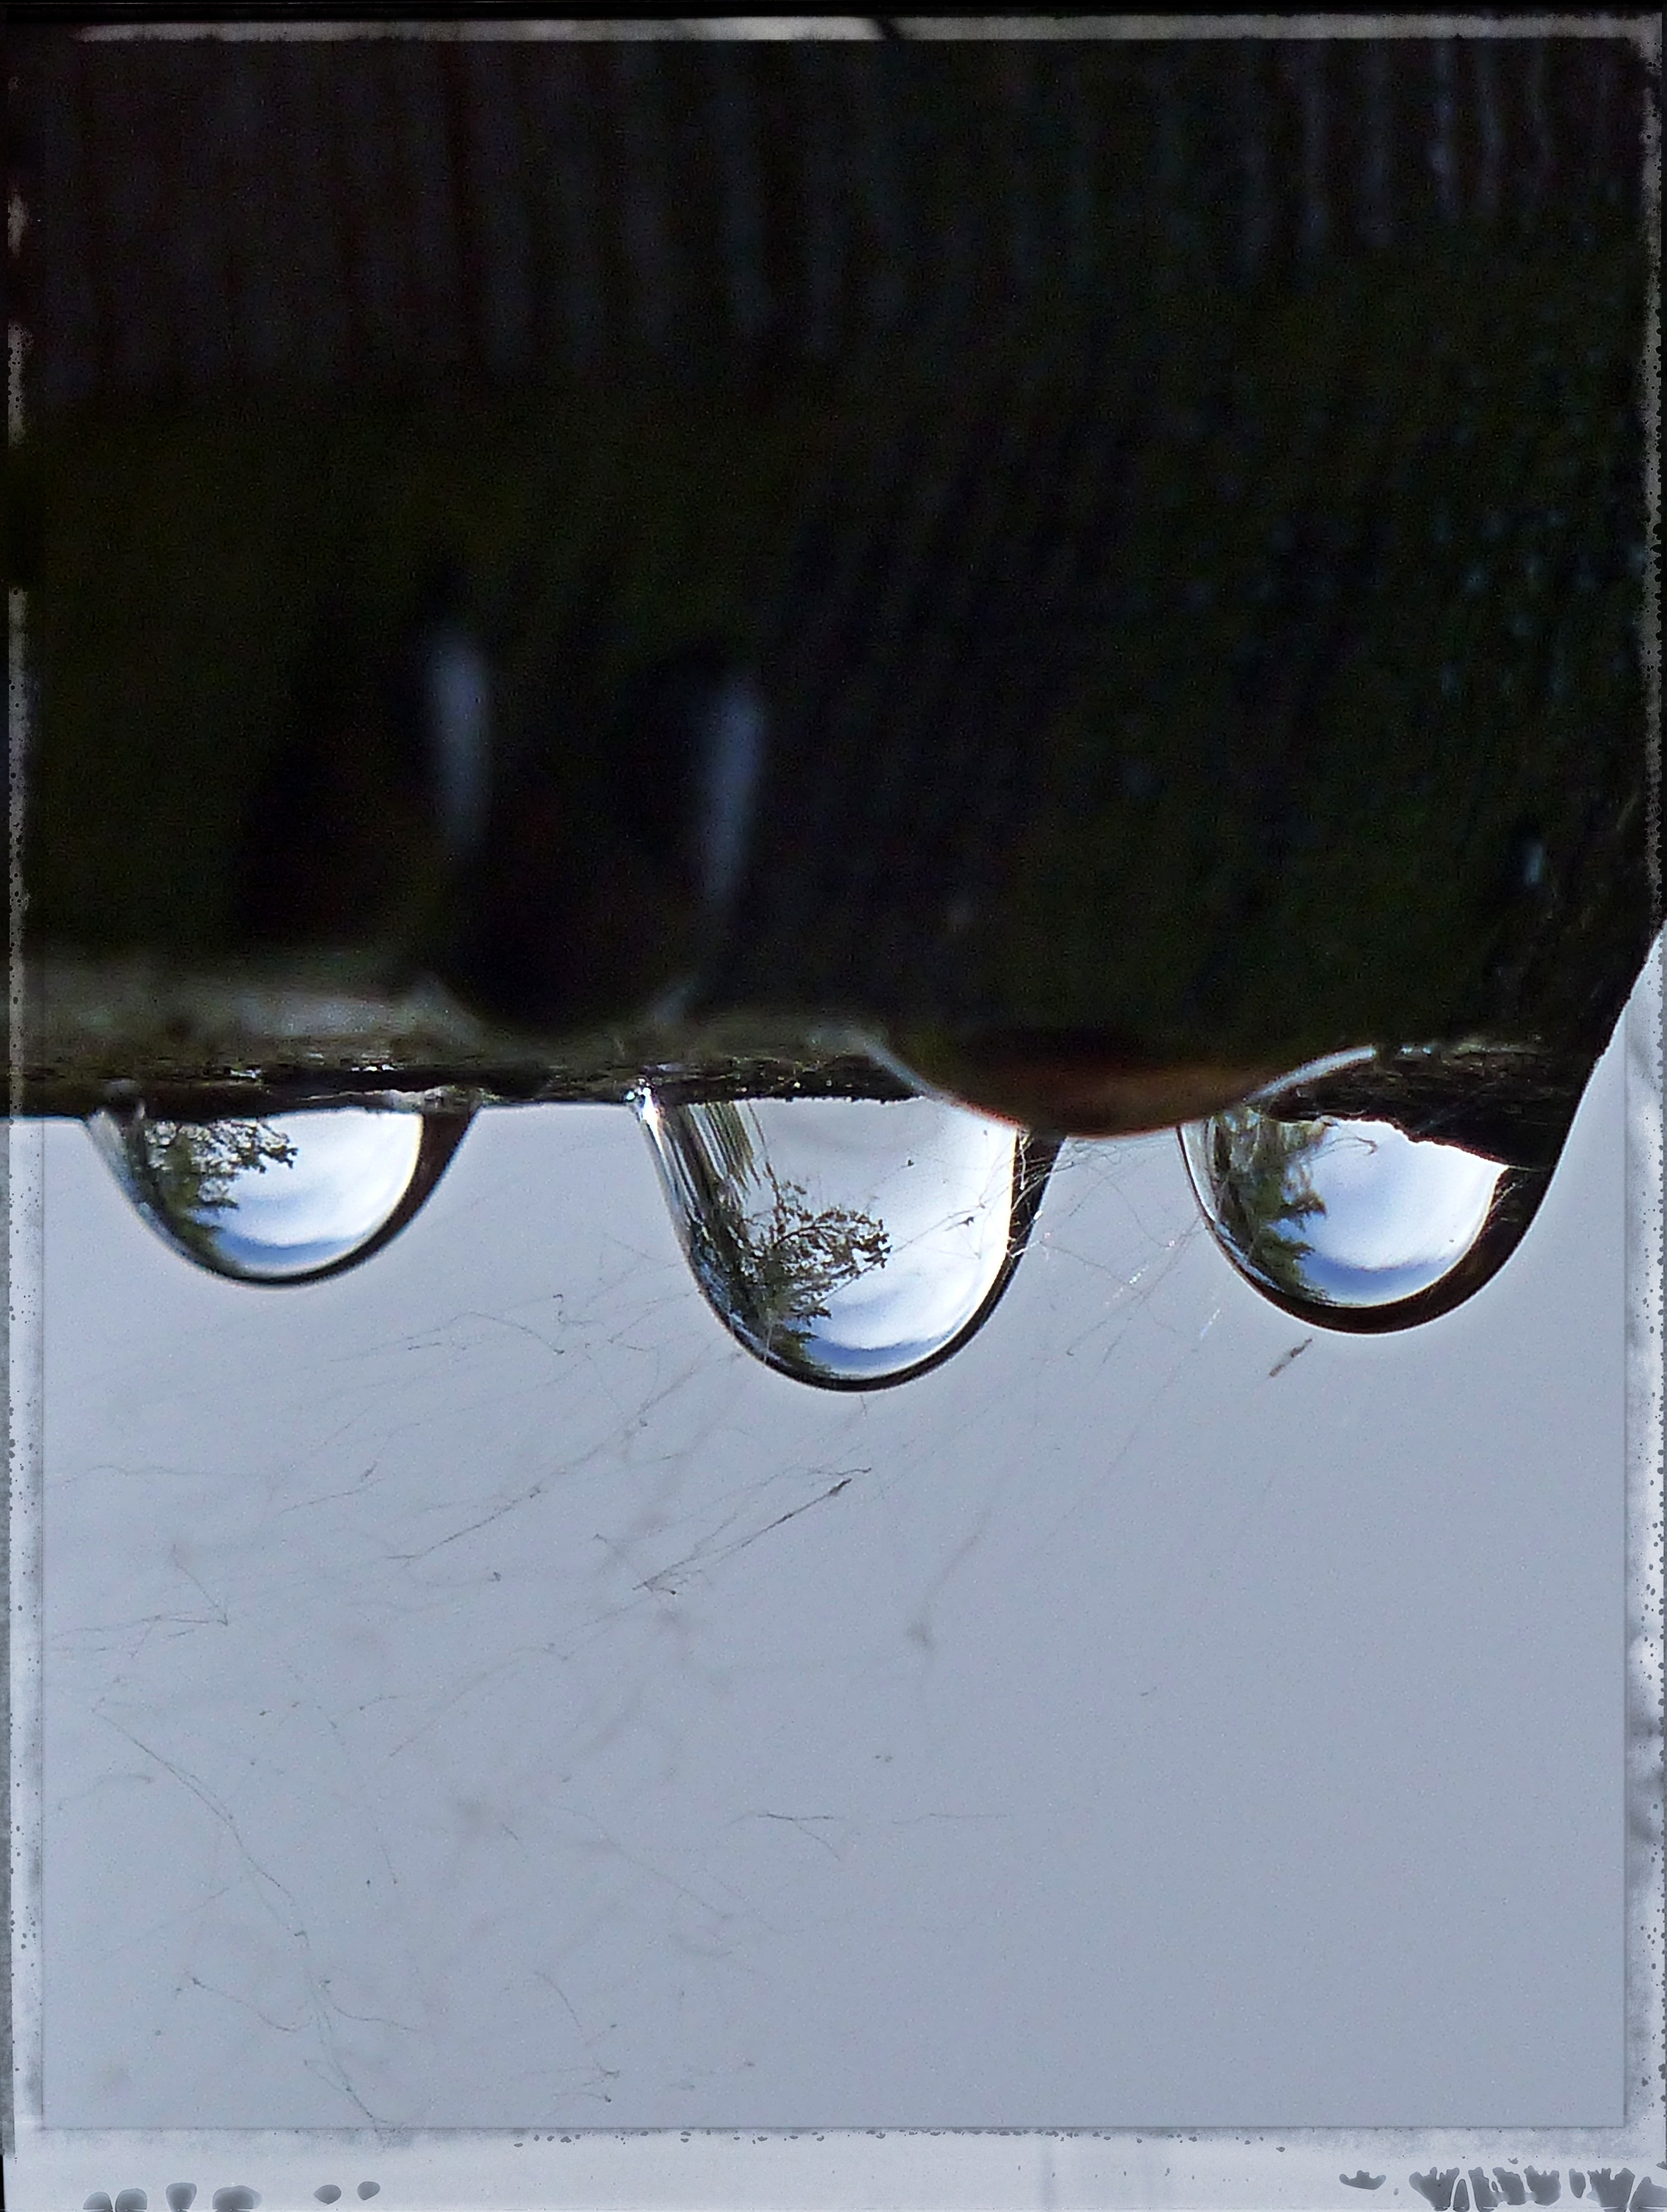
water, nature, liquid, light, glass, clear, reflection, macro, clean, black, lighting, material, transparent, aqua, sunglasses, eye, glasses, picture frame, shape, rain drops